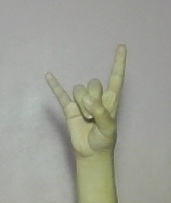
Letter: la